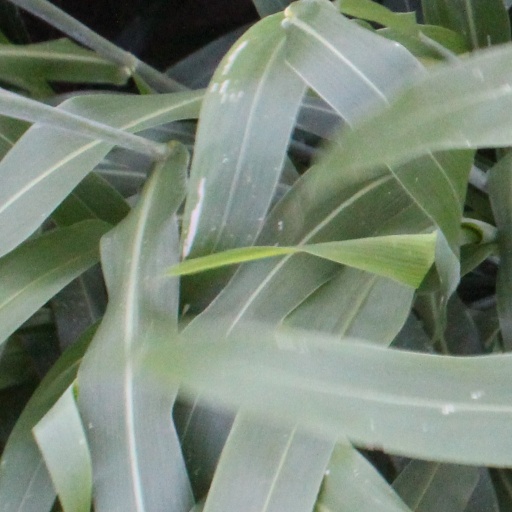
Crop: sorghum